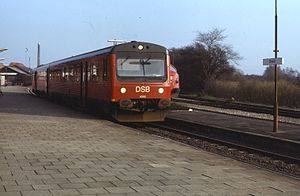
Grenaa / Transport og infrastruktur / Jernbaneforbindelser
Grenaa Station i 1990
Grenaa eller Grenå er en havneby og købstad i Østjylland med 14.437 indbyggere. Byen er Djurslands største by og har en havn med færgeruter til Anholt i Kattegat og den hallandske by Halmstad i Sverige. Byen er desuden også den østligste by i Jylland. Fra Grenaa er der ca. 18 kilometer til Bønnerup Strand, 31 kilometer til Ebeltoft, 34 kilometer til Rønde, 55 kilometer til Randers og ca. 60 kilometer til Aarhus.